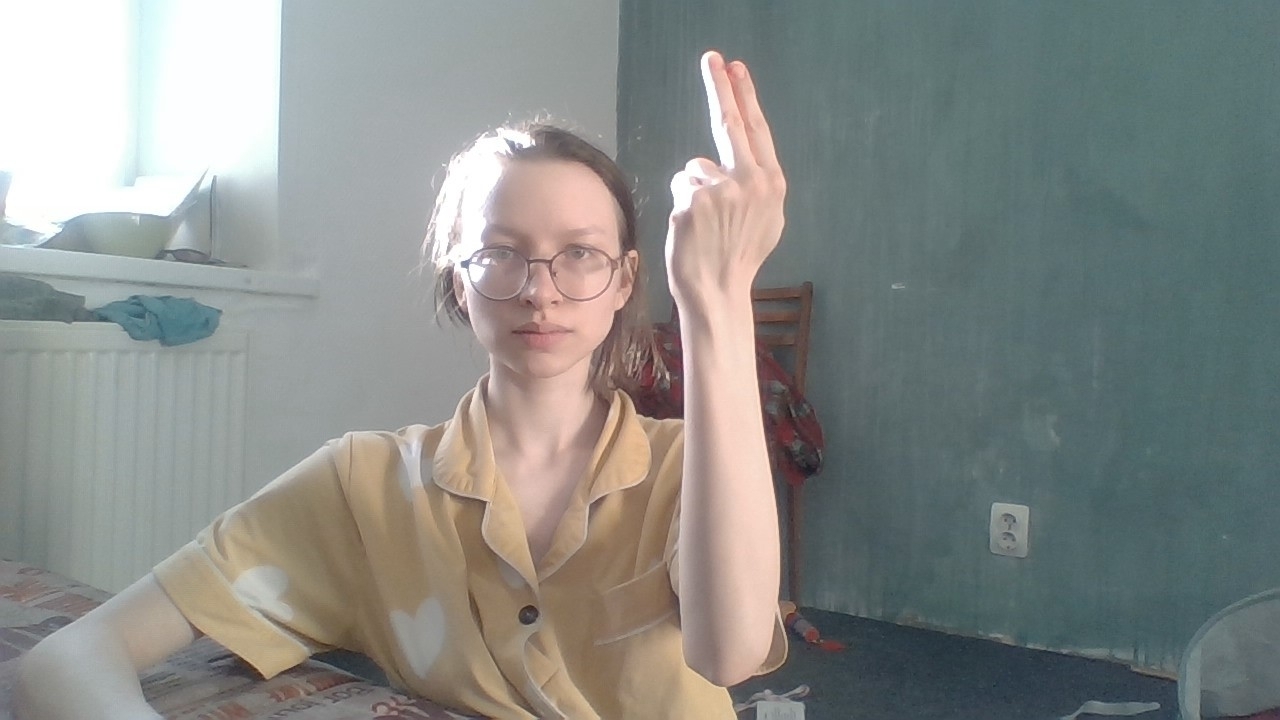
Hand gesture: two_up_inverted